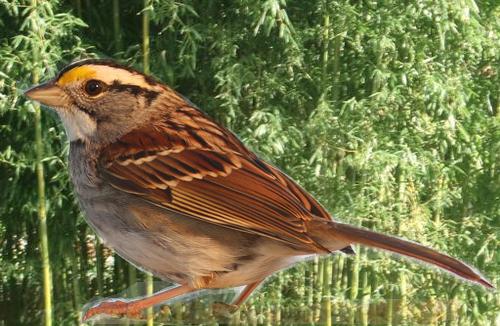
Bird species: White_throated_Sparrow
Bird type: landbird
Background: land